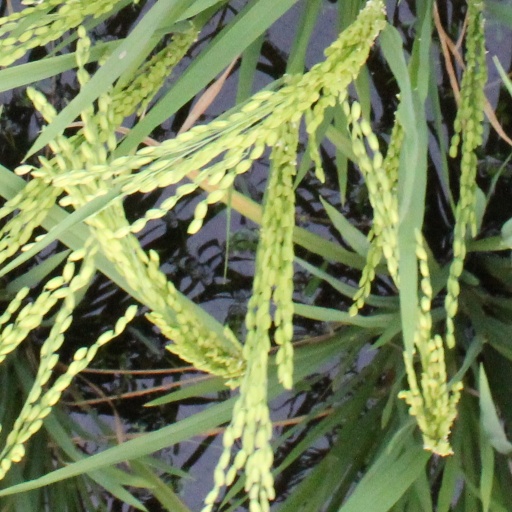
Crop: rice